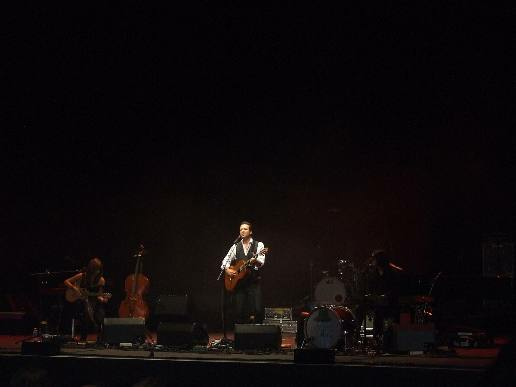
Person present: Yes